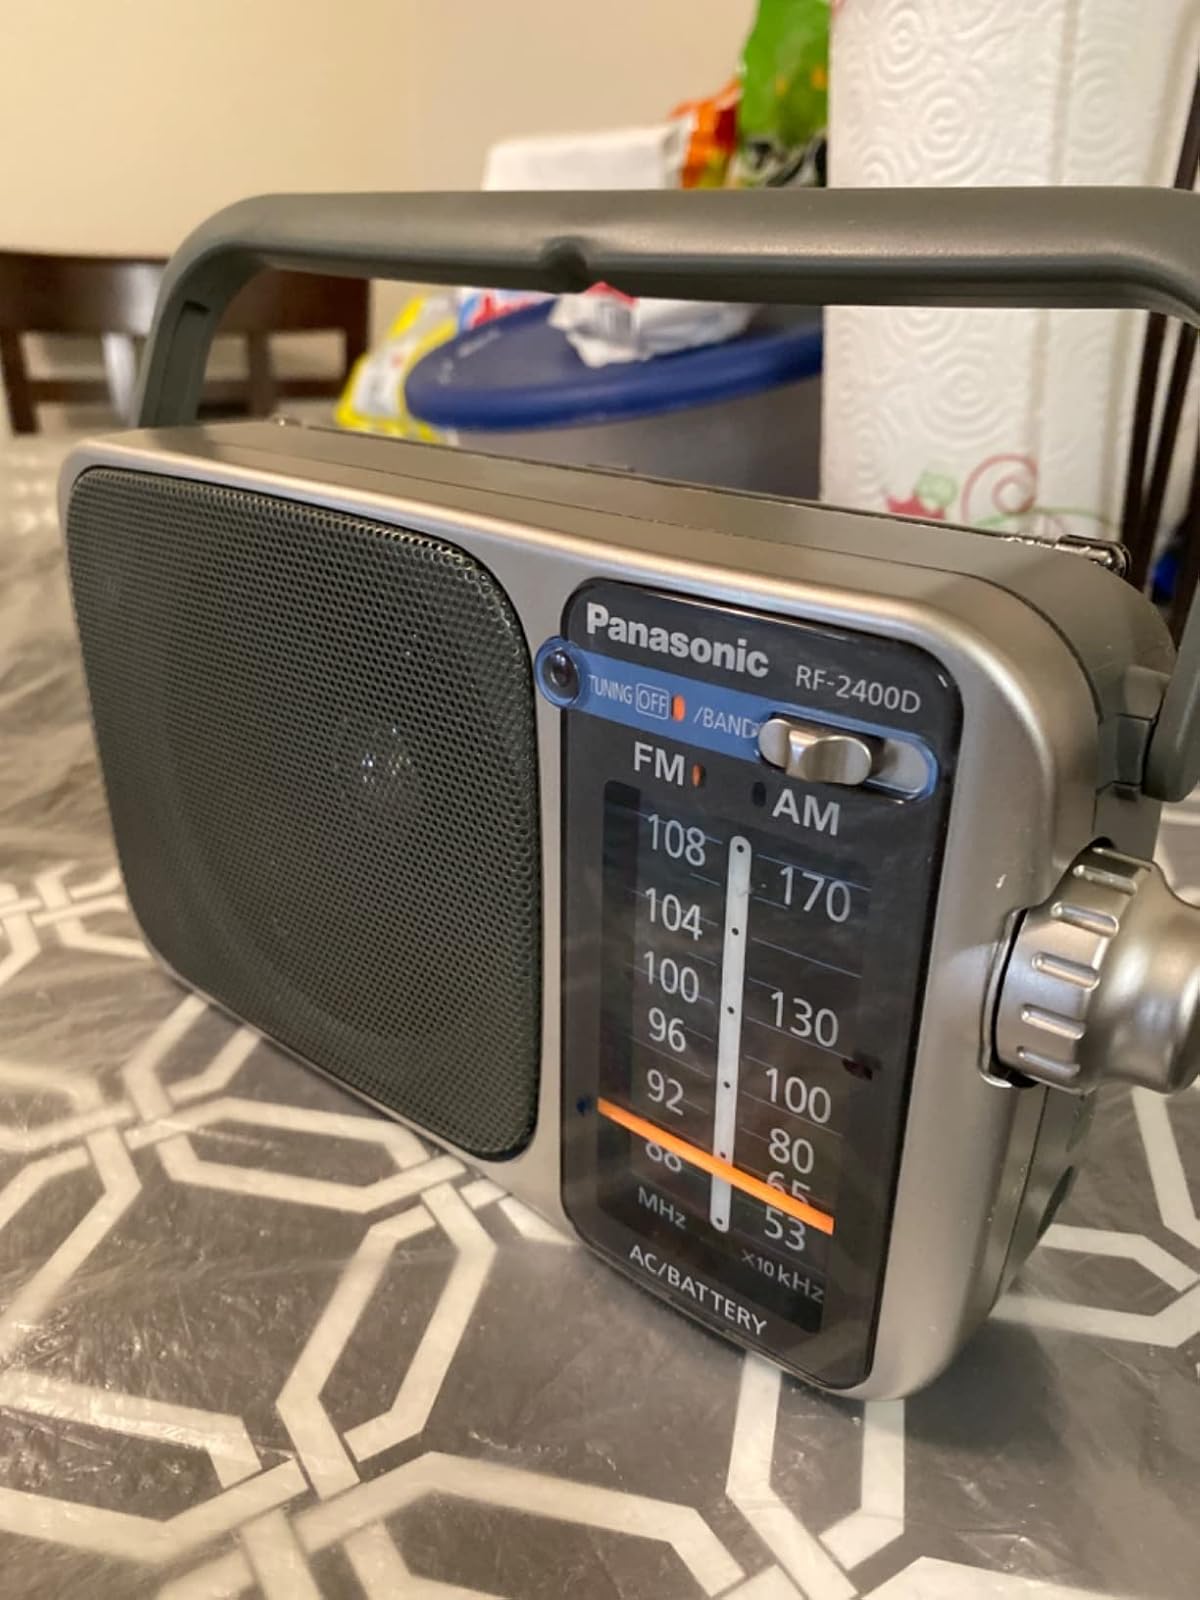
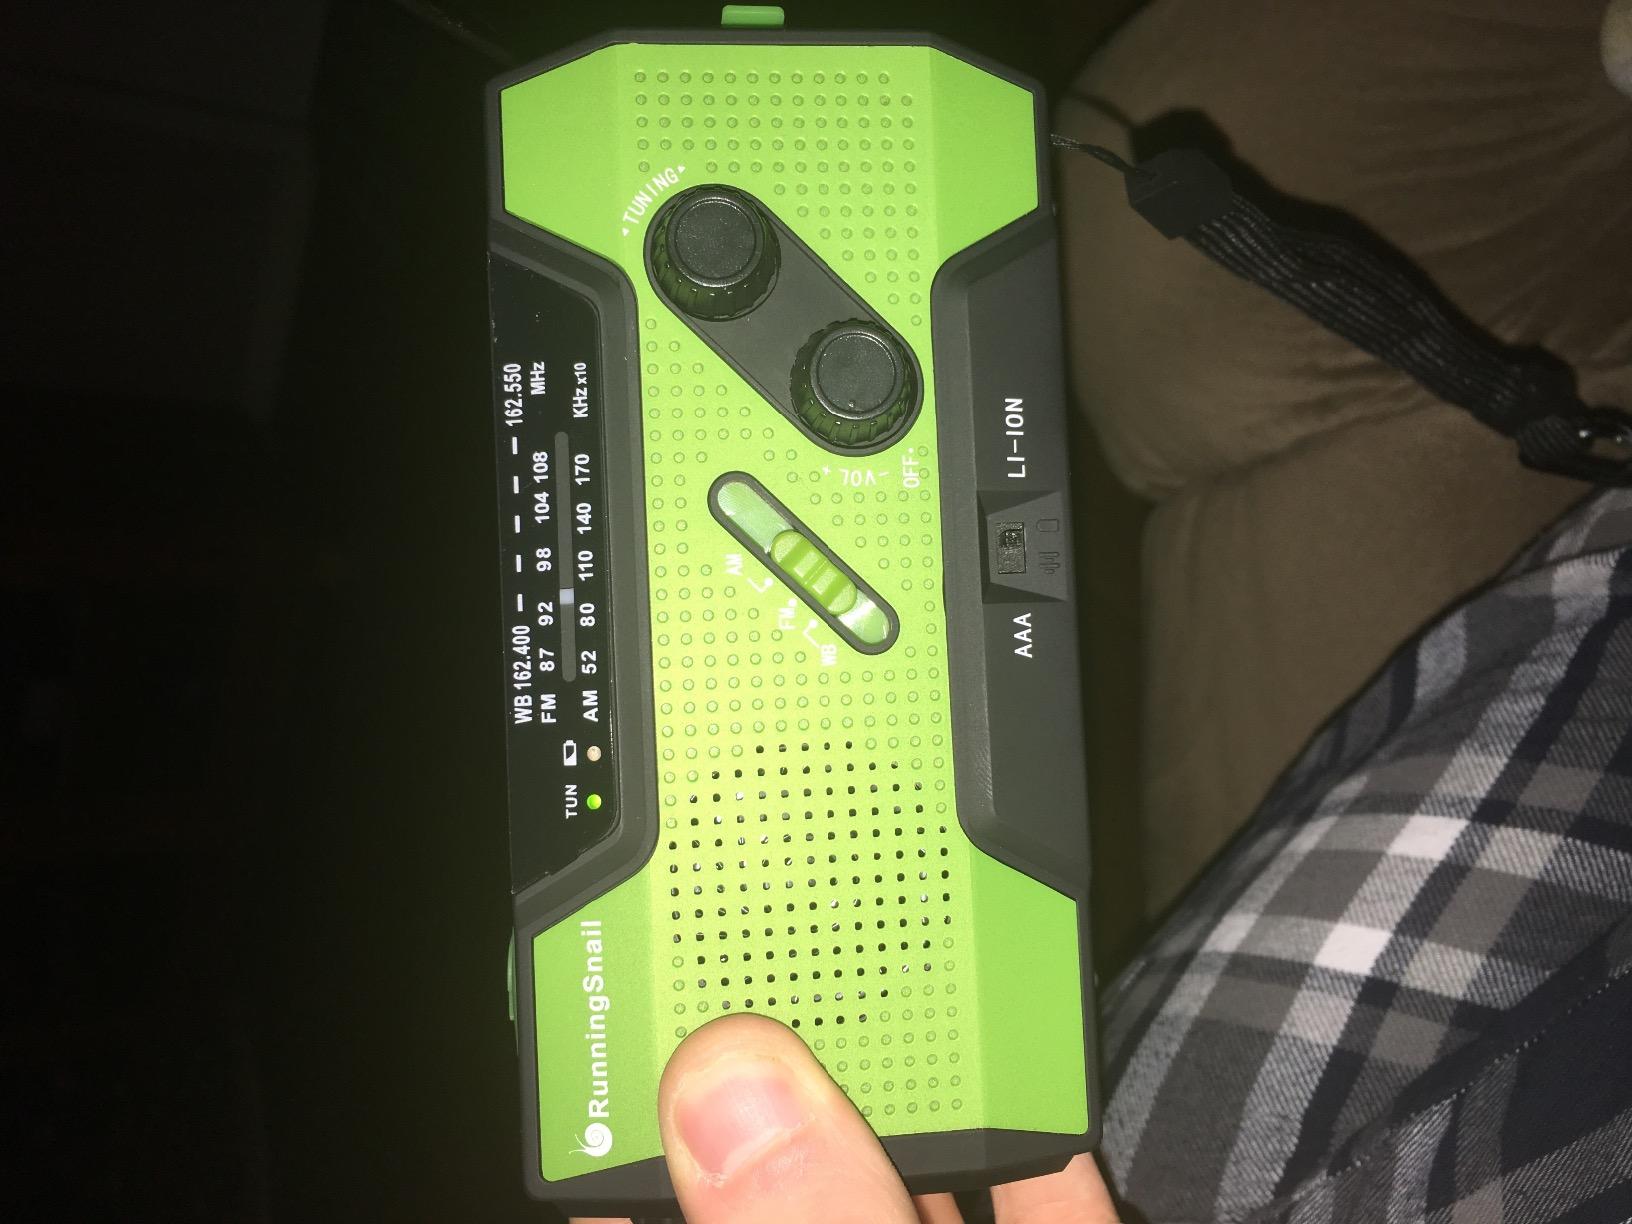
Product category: radio
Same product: no